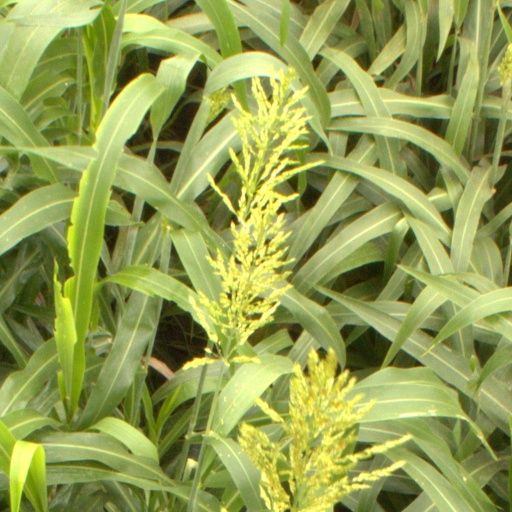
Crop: sorghum